Christian martyr

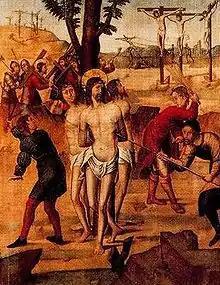
"The Martyrdom of San Acacio" (Acacius, Agathus, Agathius). From Triptych. Museo del Prado

Religious martyrdom is considered one of the more significant contributions of Second Temple Judaism to western civilization. It is believed that the concept of voluntary death for God developed out of the conflict between King Antiochus Epiphanes IV and the Jewish people. 1 Maccabees and 2 Maccabees recount numerous martyrdoms suffered by Jews resisting the Hellenizing of their Seleucid overlords, being executed for such crimes as observing the Sabbath, circumcising their children, or refusing to eat pork or meat sacrificed to foreign gods. With few exceptions, this assumption has lasted from the early Christian period to this day, accepted both by Jews and Christians.